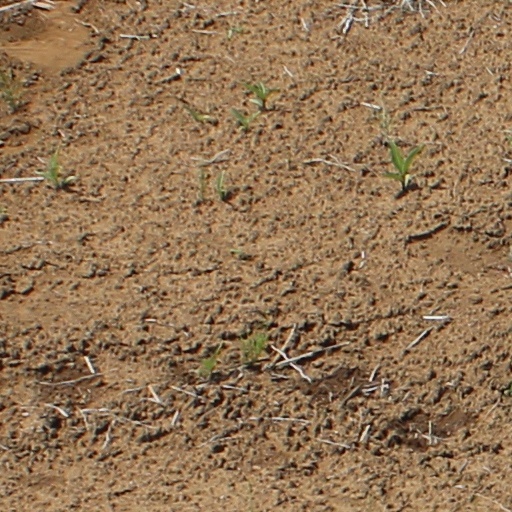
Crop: wheat